Tanks of the Israel Defense Forces

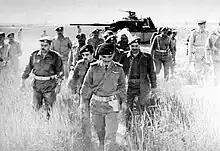
King Hussein after checking an abandoned Israeli tank after Israeli raid at Karameh

The War of Attrition was fighting from 1967 to 1970 between Israel and Egypt, Jordan, PLO and their allies following the 1967 Six-Day War with support from the armored forces such as in the Israeli raid at Karameh, but no major tank battles. Egyptian President Gamal Abdel Nasser pushed for a military initiative to compel Israel or the international community to facilitate a full Israeli withdrawal from Sinai.